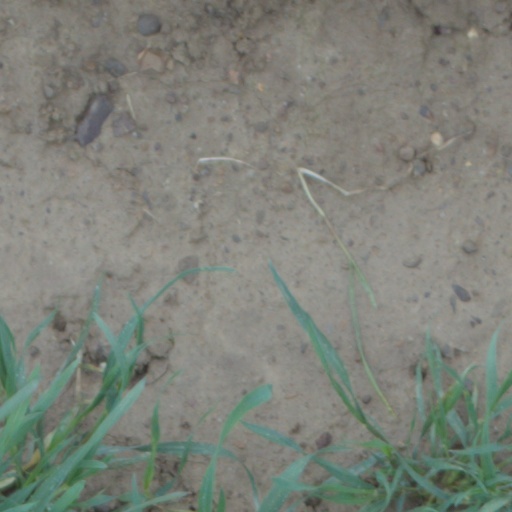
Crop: wheat